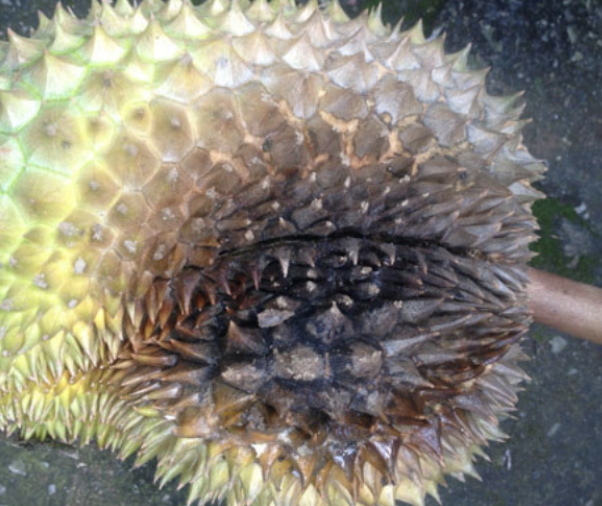
Label: fruit_rot